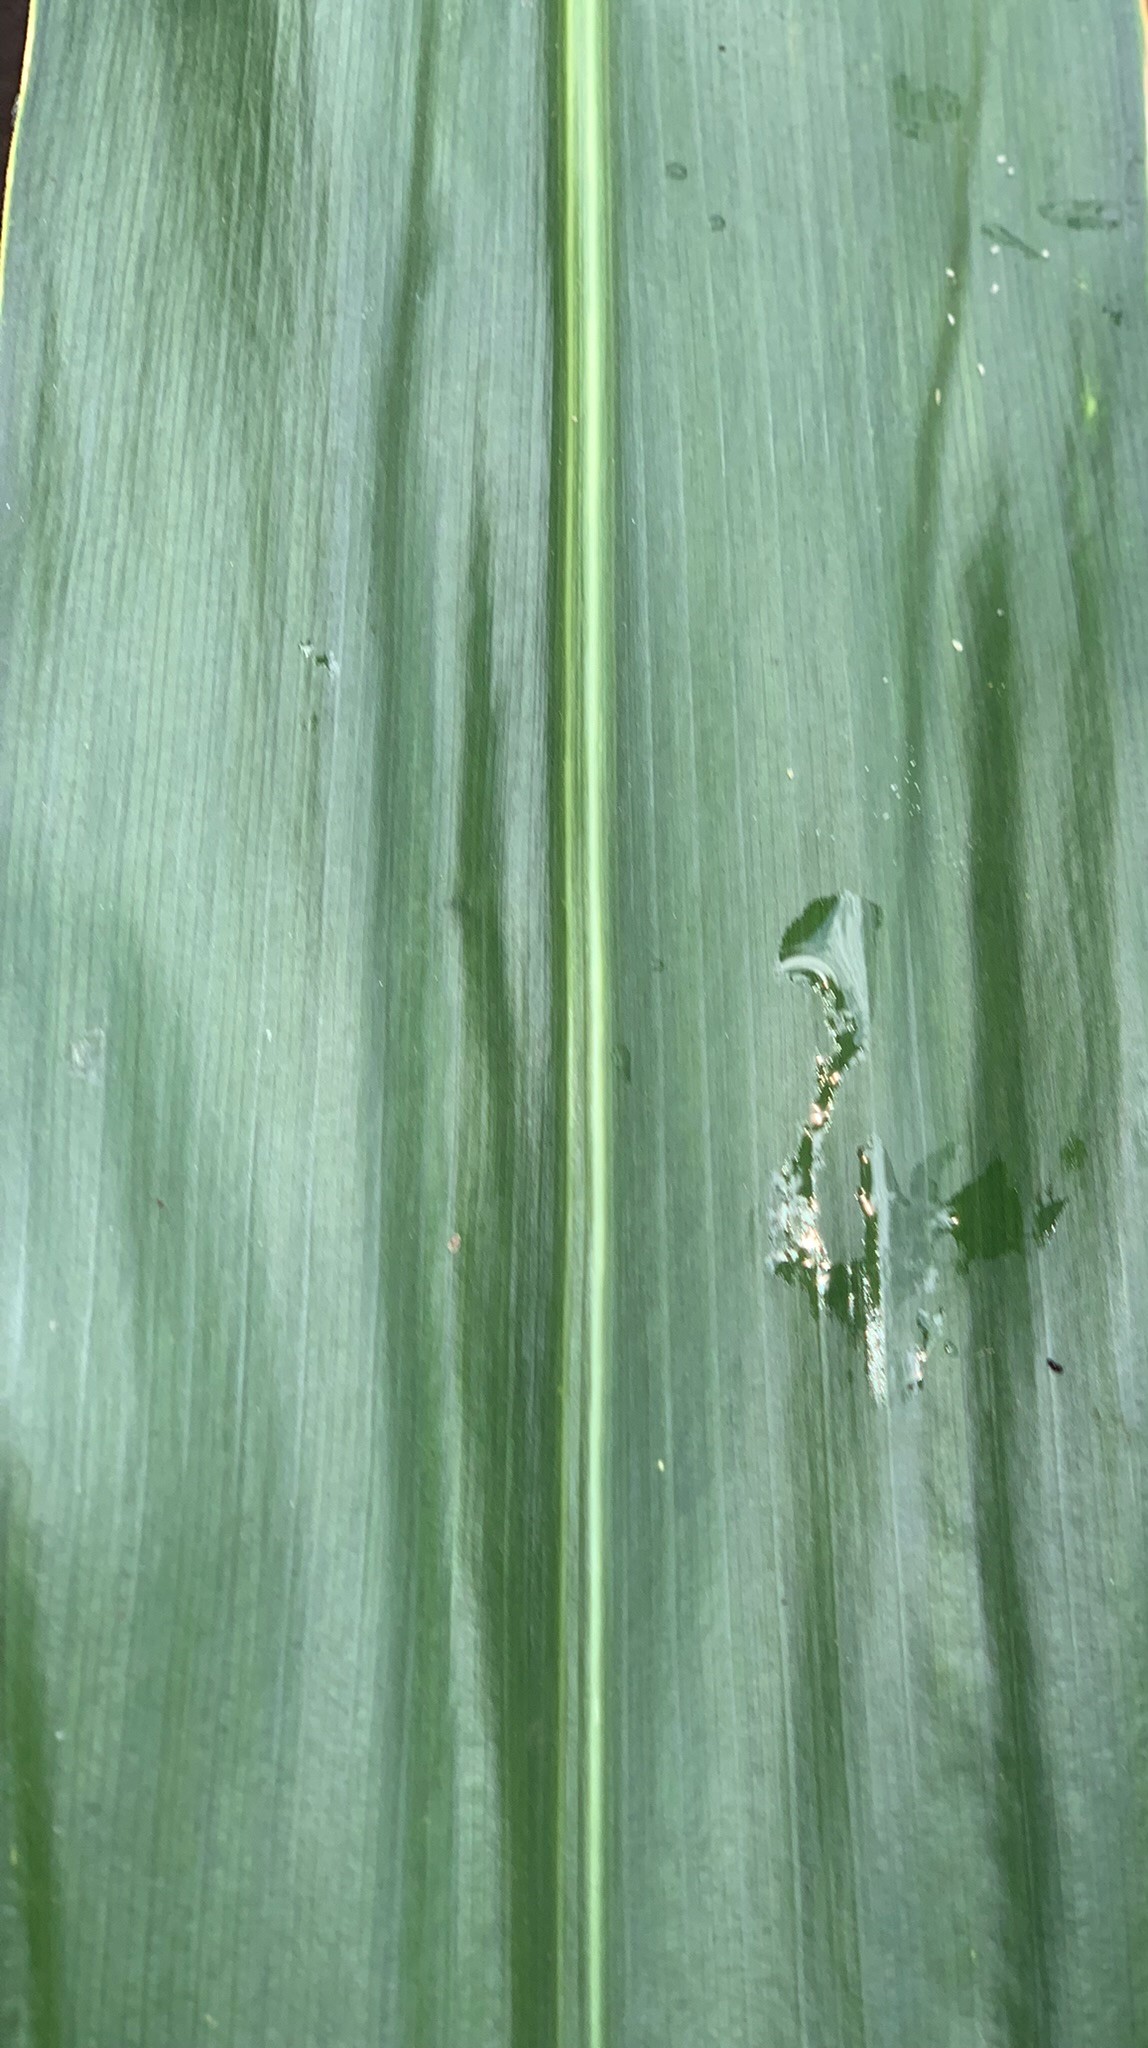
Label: Healthy